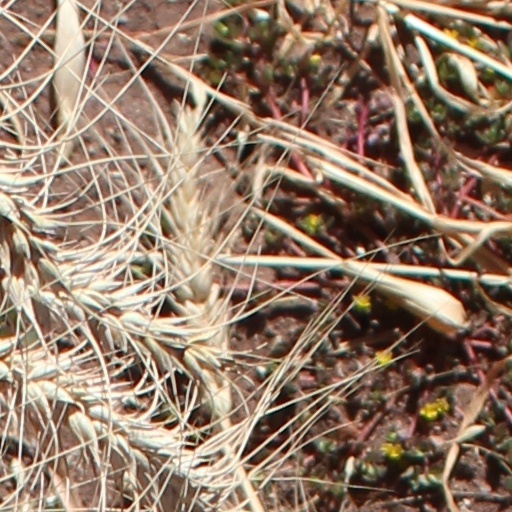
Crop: wheat